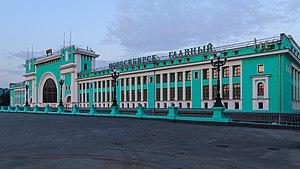
La gare centrale de Novossibirsk est une gare ferroviaire russe, située dans la ville de Novossibirsk, dans l'oblast de Novossibirsk, en Russie. C'est l'une des gares de Russie les plus grandes en superficie avec 30 000 m 3.